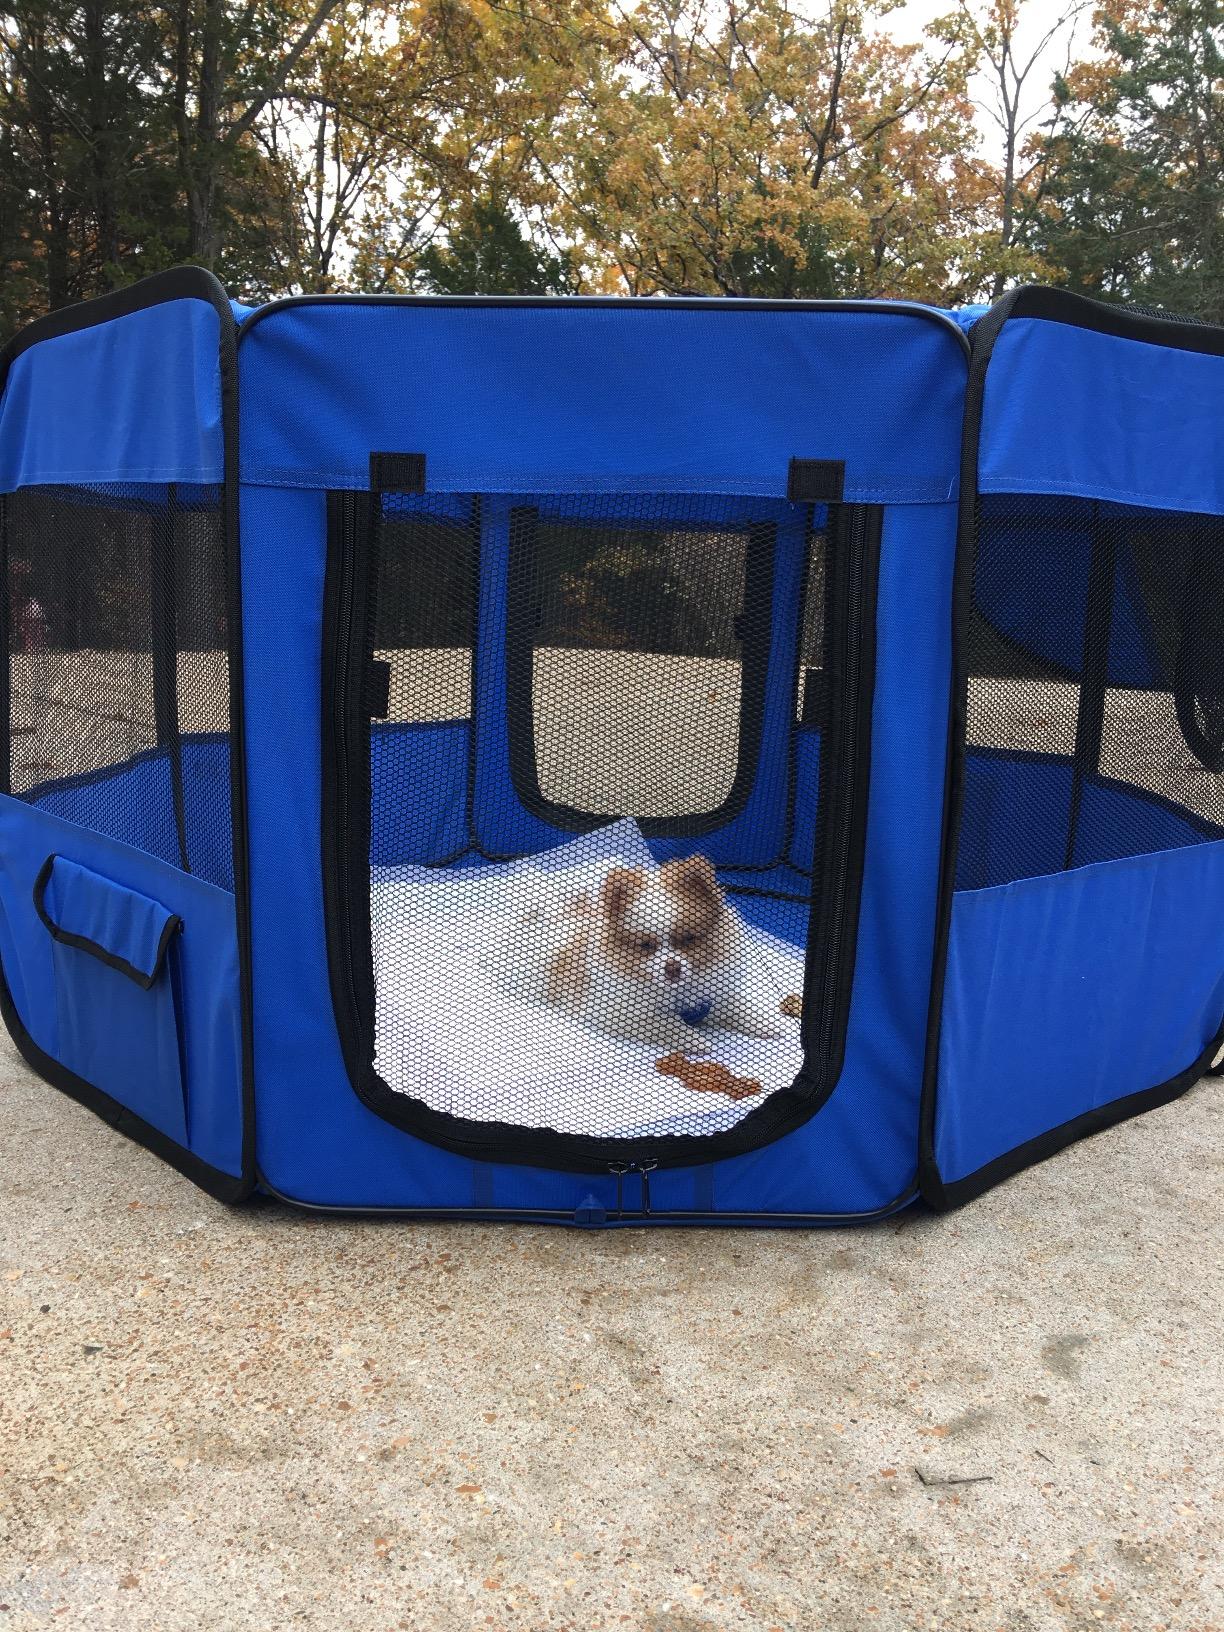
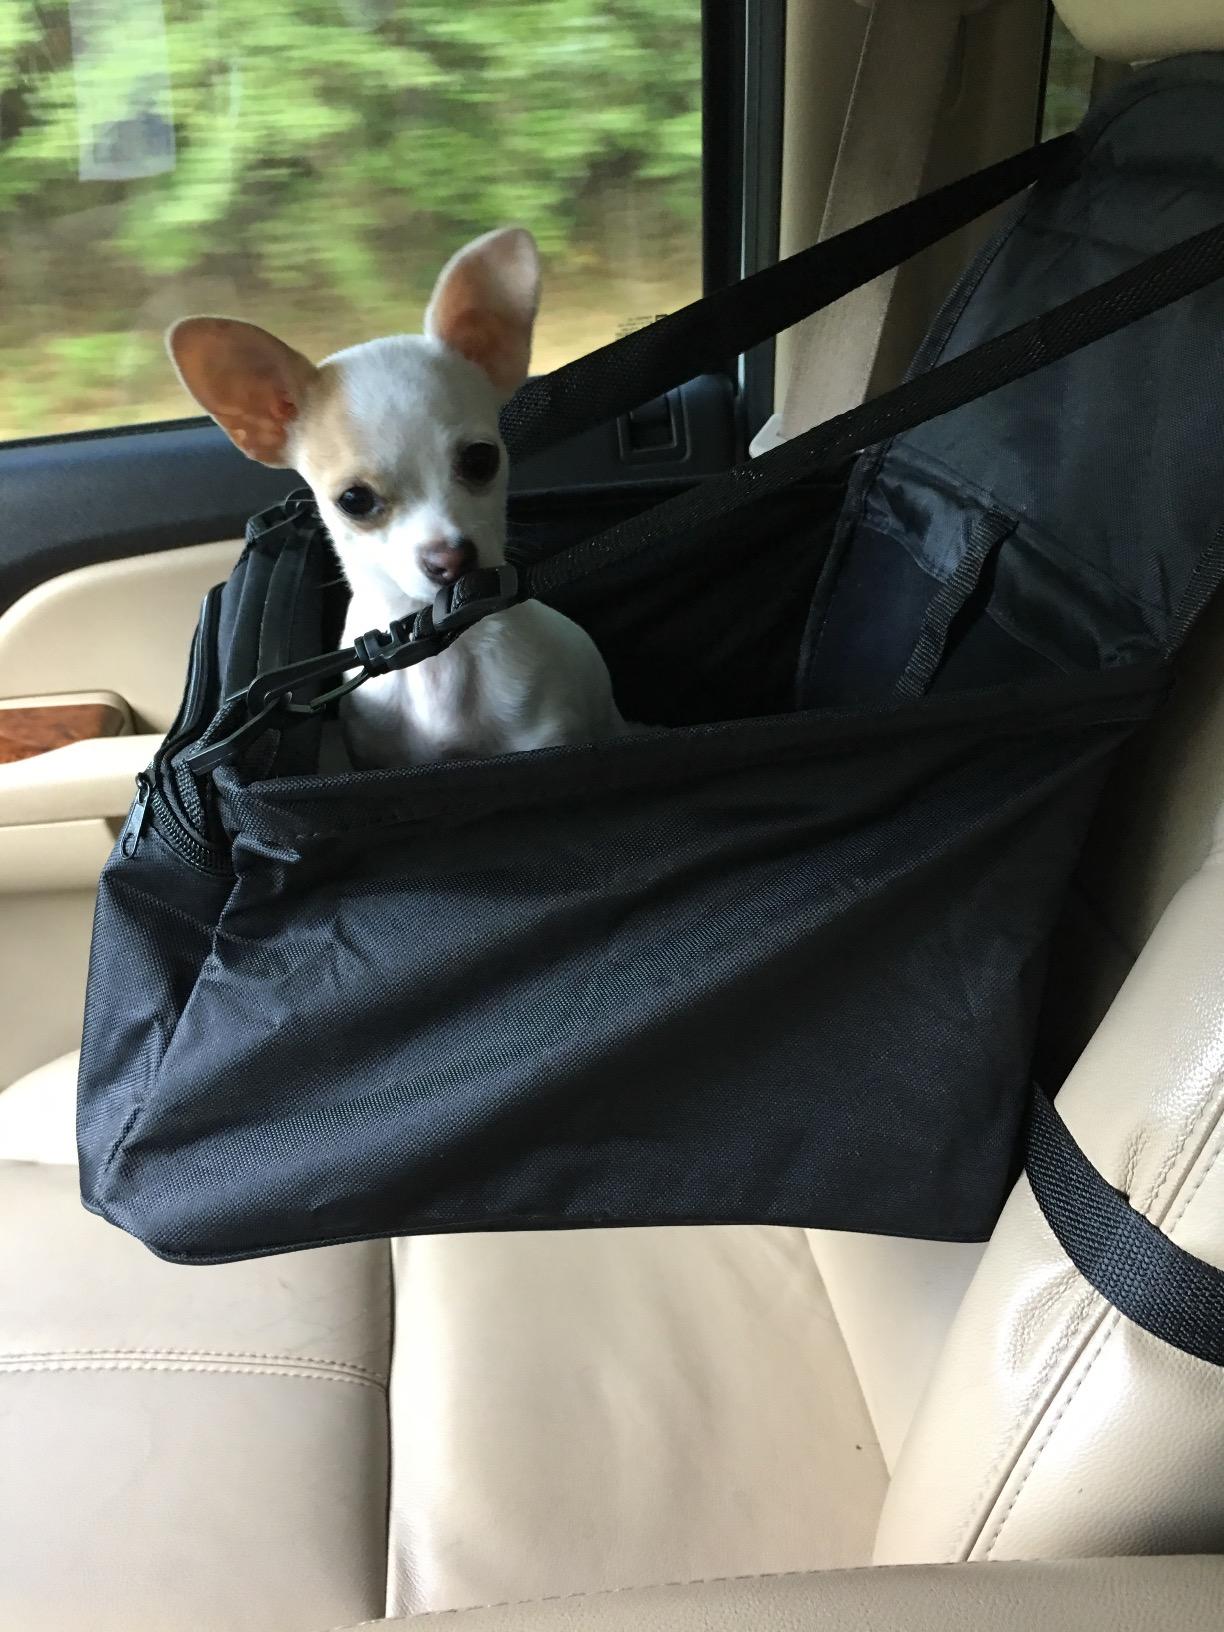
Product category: items_kennel
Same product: no